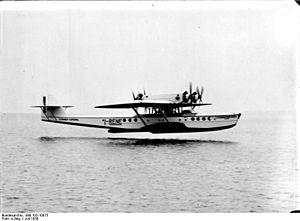
Le Dornier Do R est un hydravion de ligne allemand.